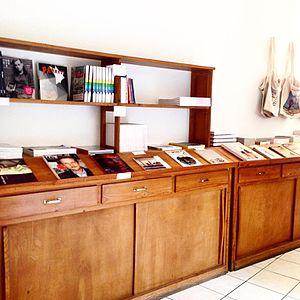
La Galerie - Librairie d'Art du FILAF propose une sélection de revues sur l'art dont Artpress, The Drawer, The British Journal of Photography ou encore Eikon
Le Festival international du livre d'art et du film est un évènement annuel consacré à l’art et plus particulièrement à ses éditions littéraires et productions cinématographiques. Il a lieu chaque année durant la dernière semaine de juin dans le centre historique de Perpignan, depuis 2011. Le projet du FILAF vise à promouvoir, diffuser et primer les meilleurs livres et films documentaires sur l’art produits chaque année dans le monde.